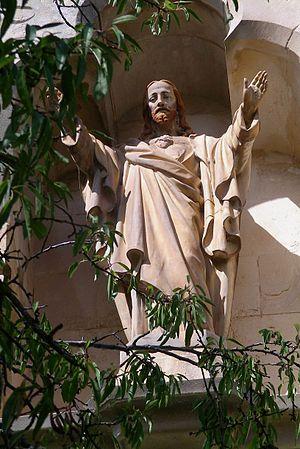
Rennes-le-Château est une commune française située dans le département de l'Aude en région Occitanie.